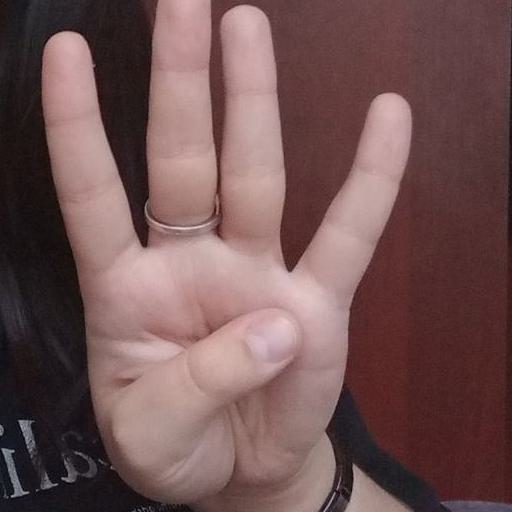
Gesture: four